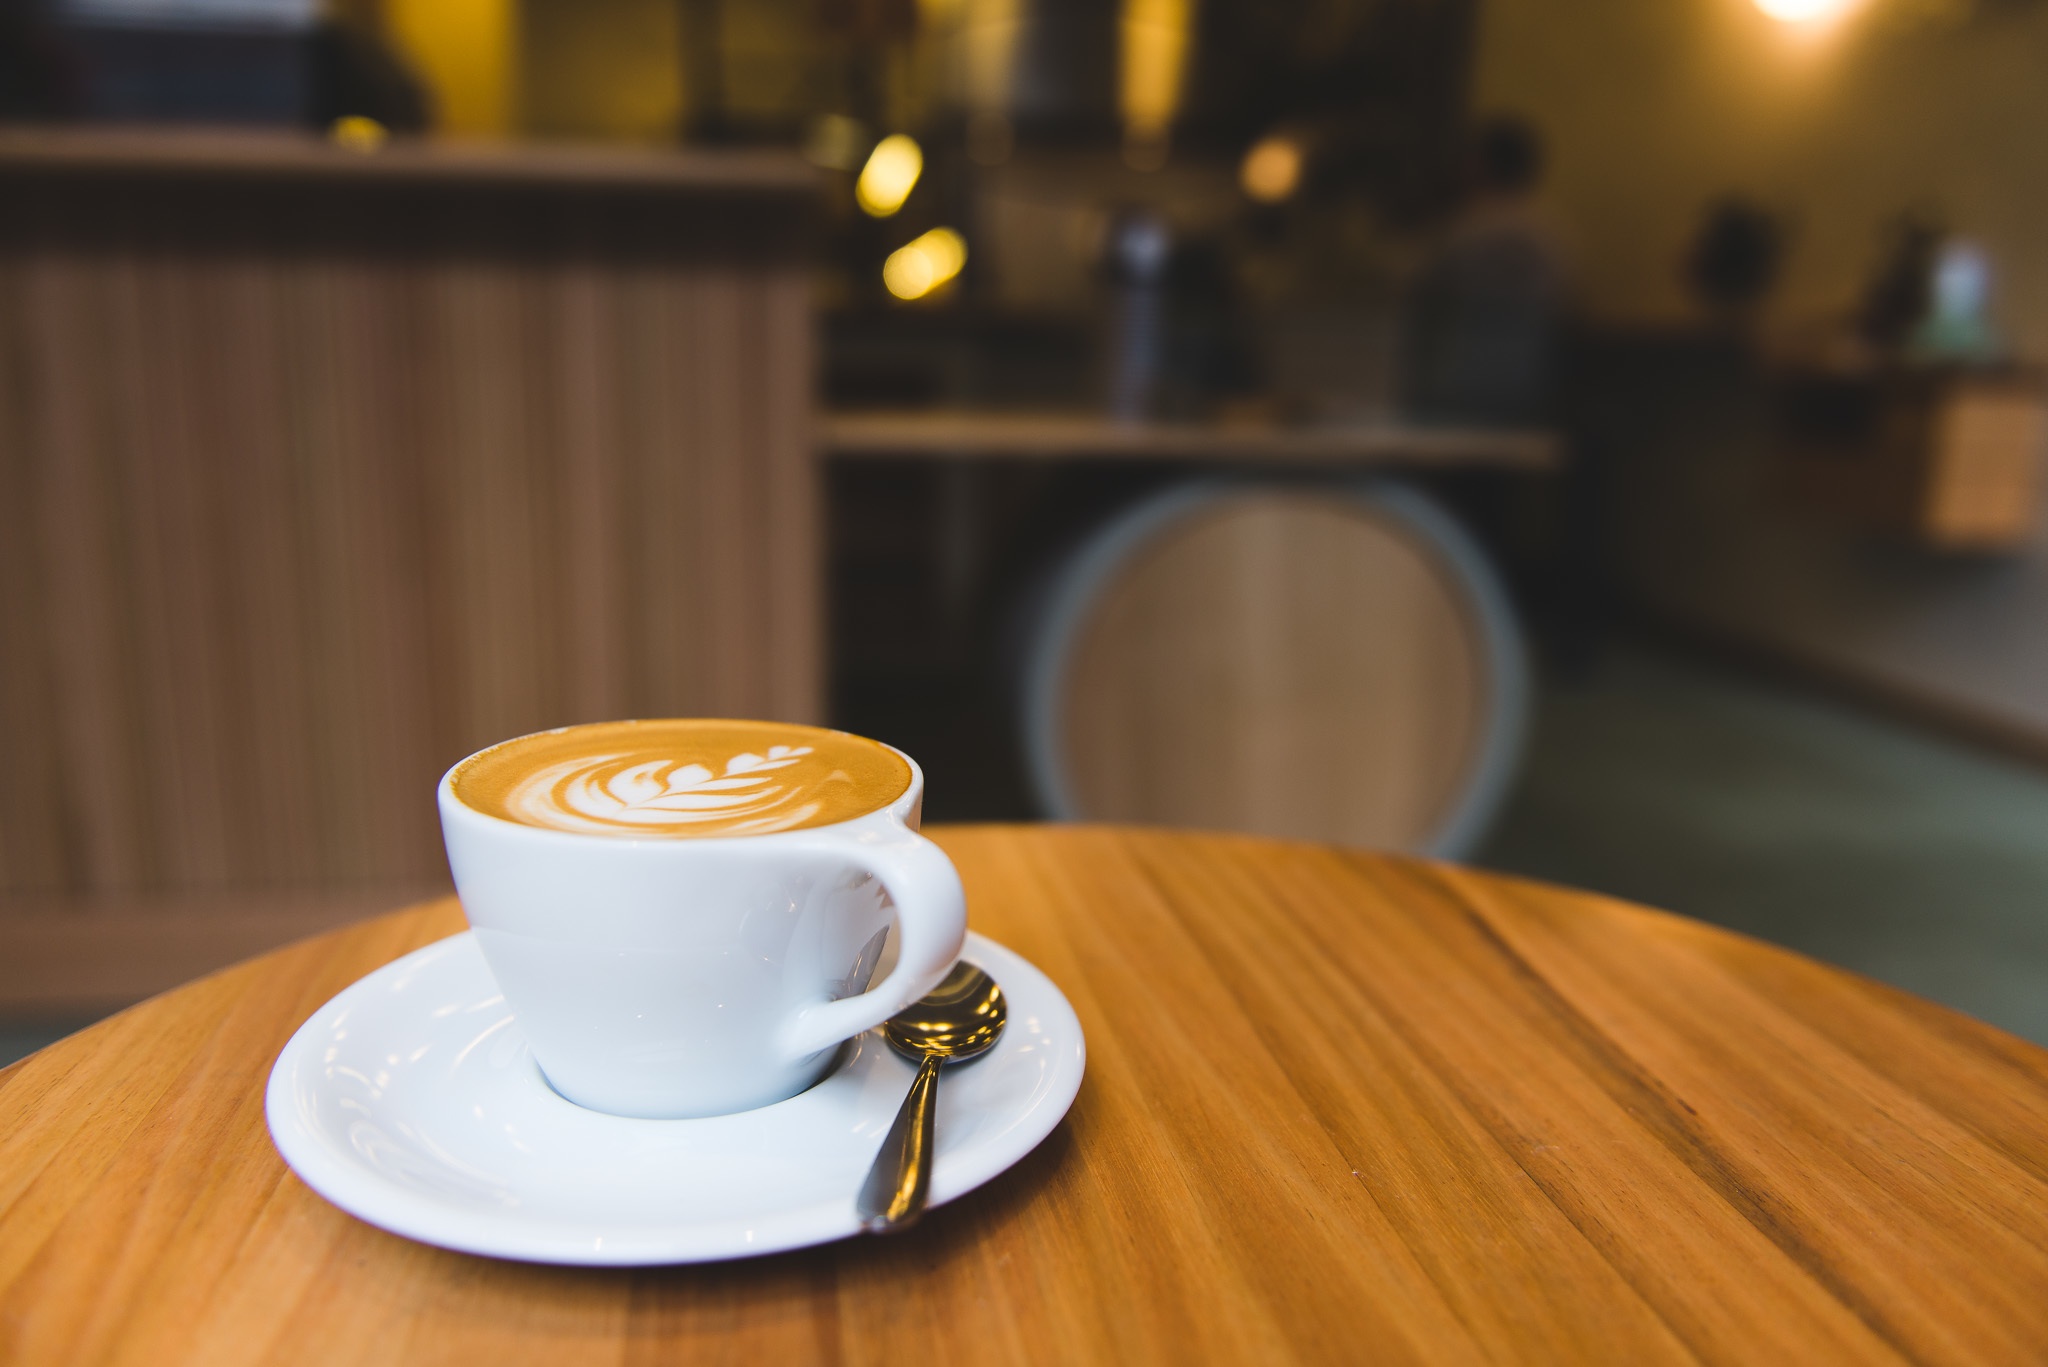
cafe, coffee, cup, latte, meal, drink, espresso, hot beverage